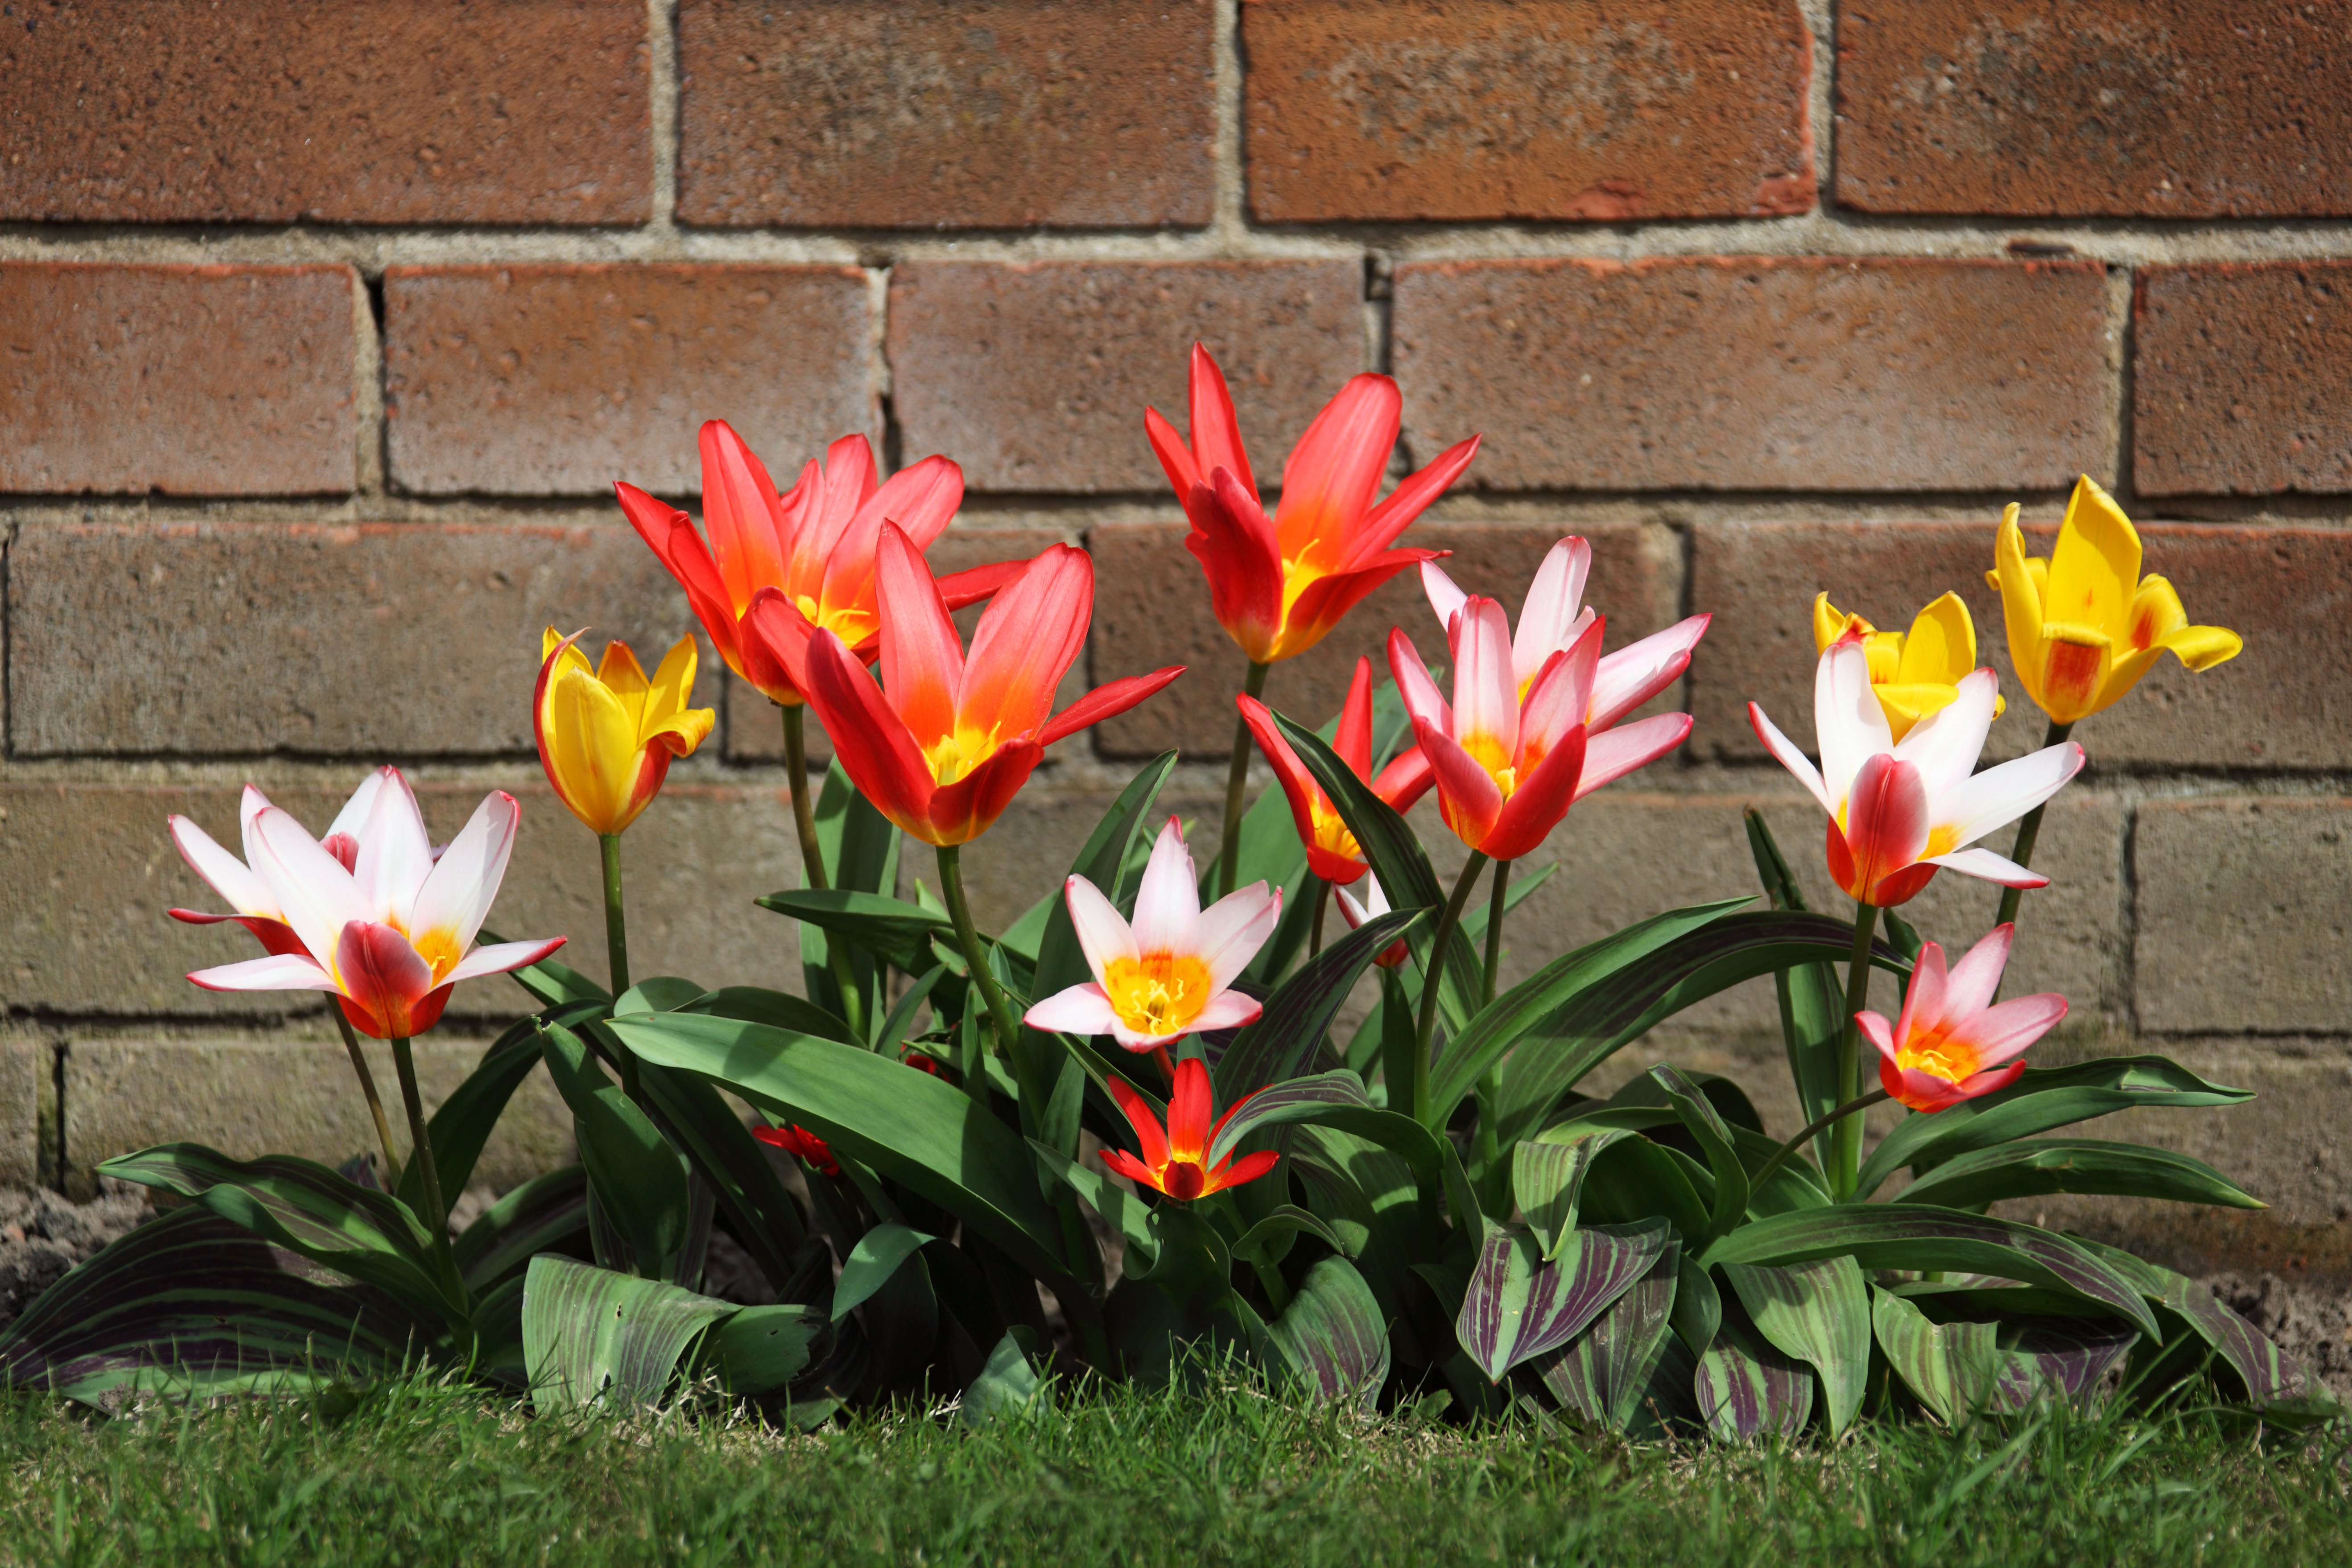
nature, blossom, plant, flower, bloom, tulip, colourful, fresh, botany, colorful, garden, flora, flowers, flowering plant, land plant